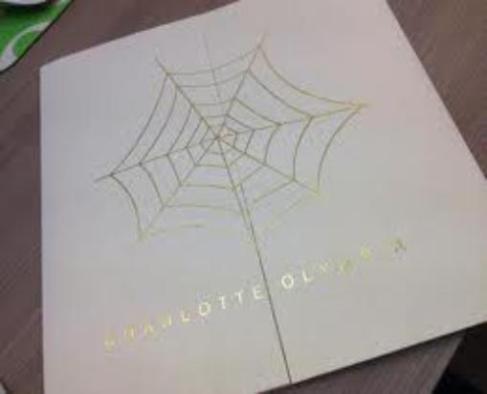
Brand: charlotte olympia
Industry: Clothes